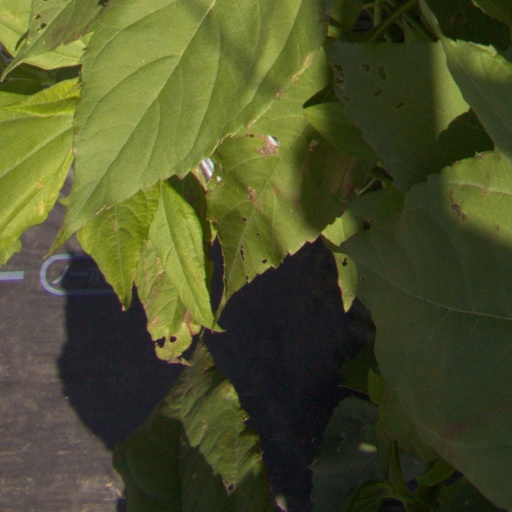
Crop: Jerusalem artichoke